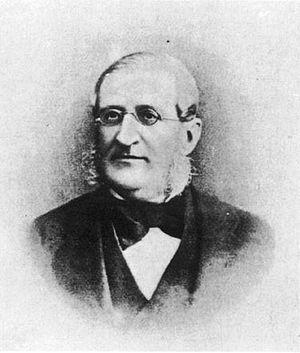
Maximilien, baron de Chaudoir est un entomologiste russe de lointaine origine française, né le 12 septembre 1816 à Ivnitza près de Jitomir et mort le 6 mai 1881 à Amélie-les-Bains.